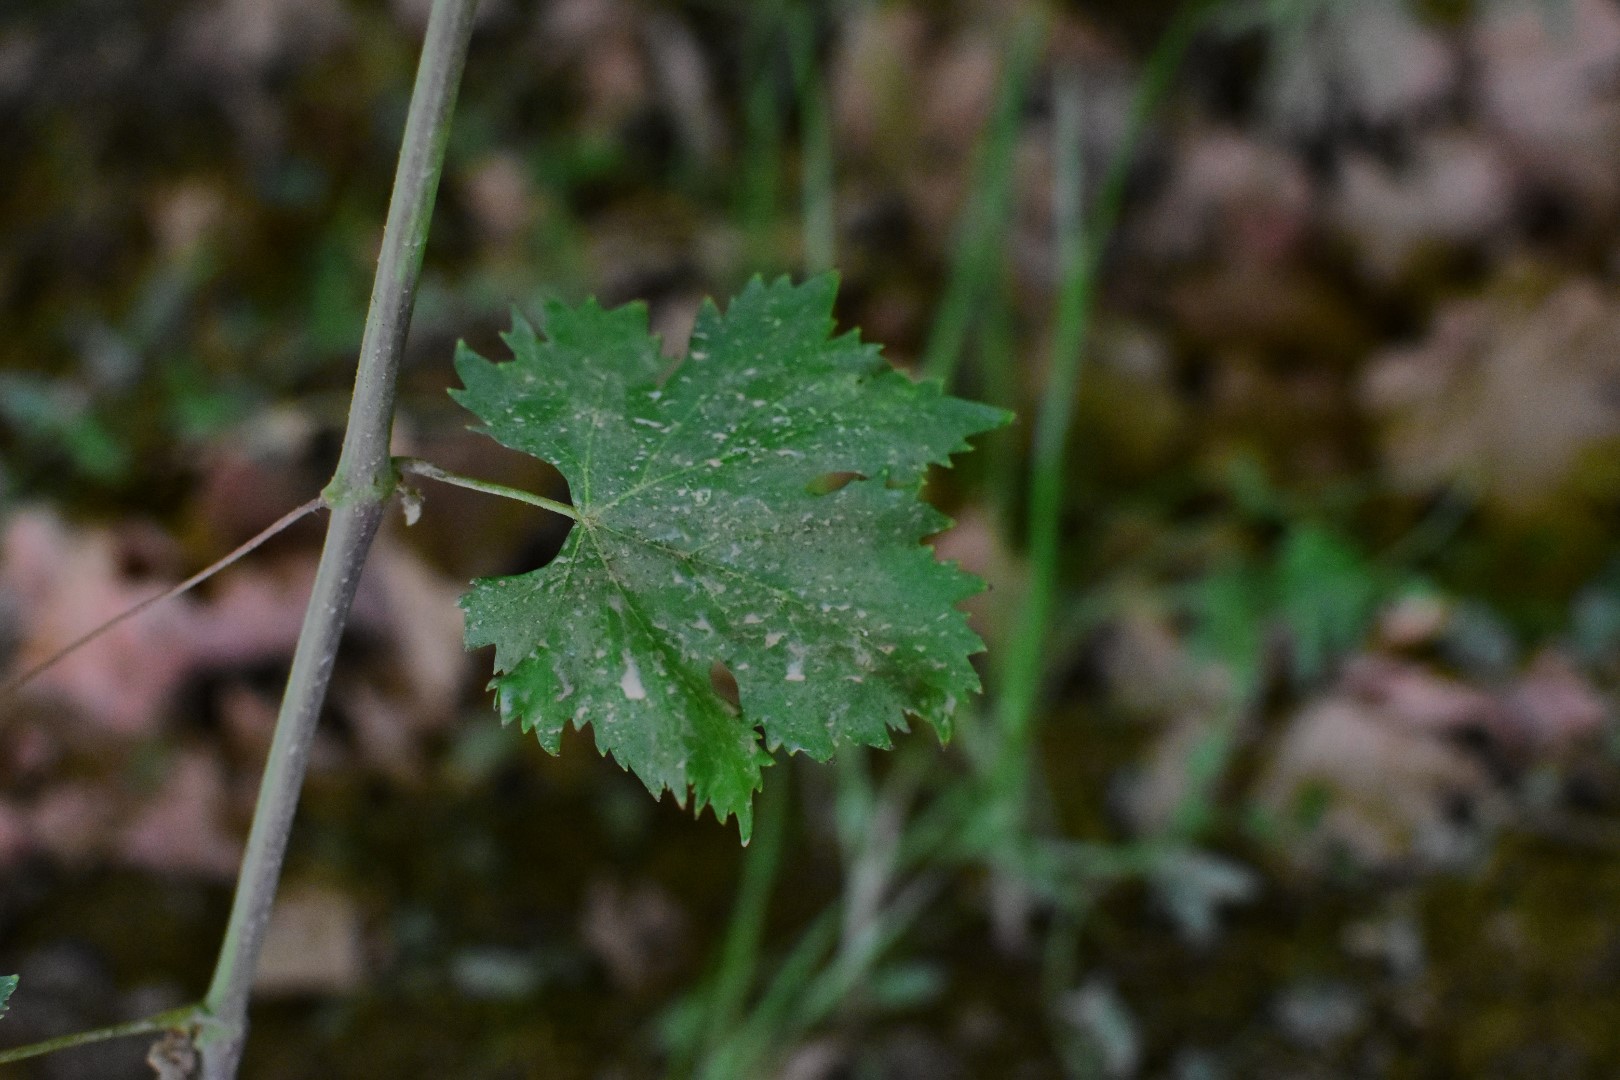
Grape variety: Deas Al-Annz